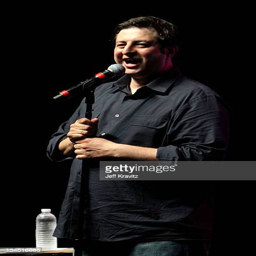
comedian performs on stage during event